Roman Harper

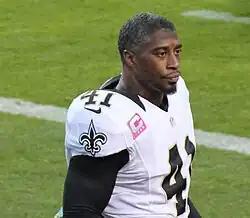
Harper with the New Orleans Saints in 2012

Roman Harper (born December 11, 1982) is an American former professional football player who was a safety in the National Football League (NFL). He played college football for the Alabama Crimson Tide, and was selected by the New Orleans Saints in the second round of the 2006 NFL draft. In 2009, Harper earned his first Pro Bowl invitation (first team) and helped lead the Saints to Super Bowl XLIV. The following year, 2010, he was again selected to the Pro Bowl. In 2015, he helped lead the Carolina Panthers to Super Bowl 50.